Dayananda Saraswati (Arsha Vidya)

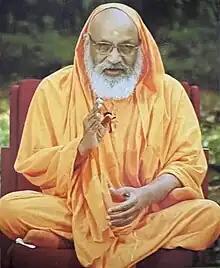
His Holiness Swami Dayananda Saraswati, from the private collection of Arsha Vidya Gurukulam.

Swami Dayananda Saraswati (15 August 1930 – 23 September 2015) was a renunciate monk of the Hindu Saraswati order of sannyasa. He was also known as Pujya Swamiji and was a traditional teacher of Advaita Vedanta. He was the founder of the Arsha Vidya Gurukulams in Pennsylvania, USA; Rishikesh, Uttarakhand and Coimbatore Tamil Nadu, India. He was also the spiritual Guru of Prime Minister Narendra Modi. He was awarded the Padma Bhushan, (the third-highest civilian award in the Republic of India), for his service to the nation in the field of spirituality in 2016.